Tomasz Kuszczak

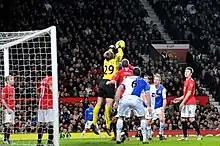
Kuszczak punching the ball away in a 2–1 home win over Blackburn Rovers on 21 February 2009

On 2 July 2007, Manchester United announced that the permanent transfer had been completed, for a fee of £2.125 million. Due to Dutch keeper Edwin van der Sar's continued good form and Ben Foster's knee injury, Kuszczak was named Manchester United's number 2 for the 2007–08 season. During an interview in May 2007 Kuszczak stated that he wanted one day to become the number 1 at Manchester United.